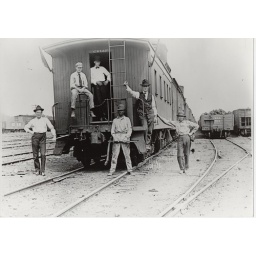
Railroad workers on train car in 1920.